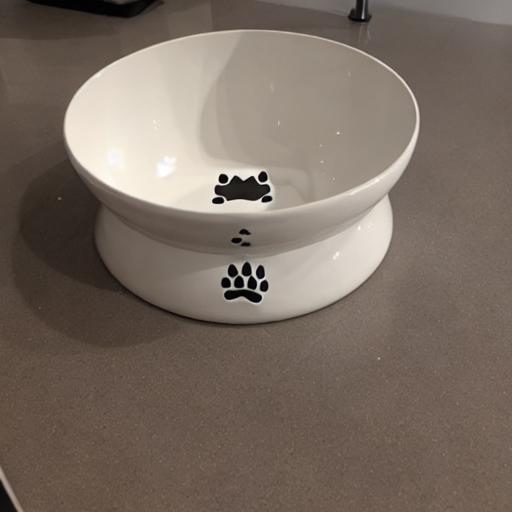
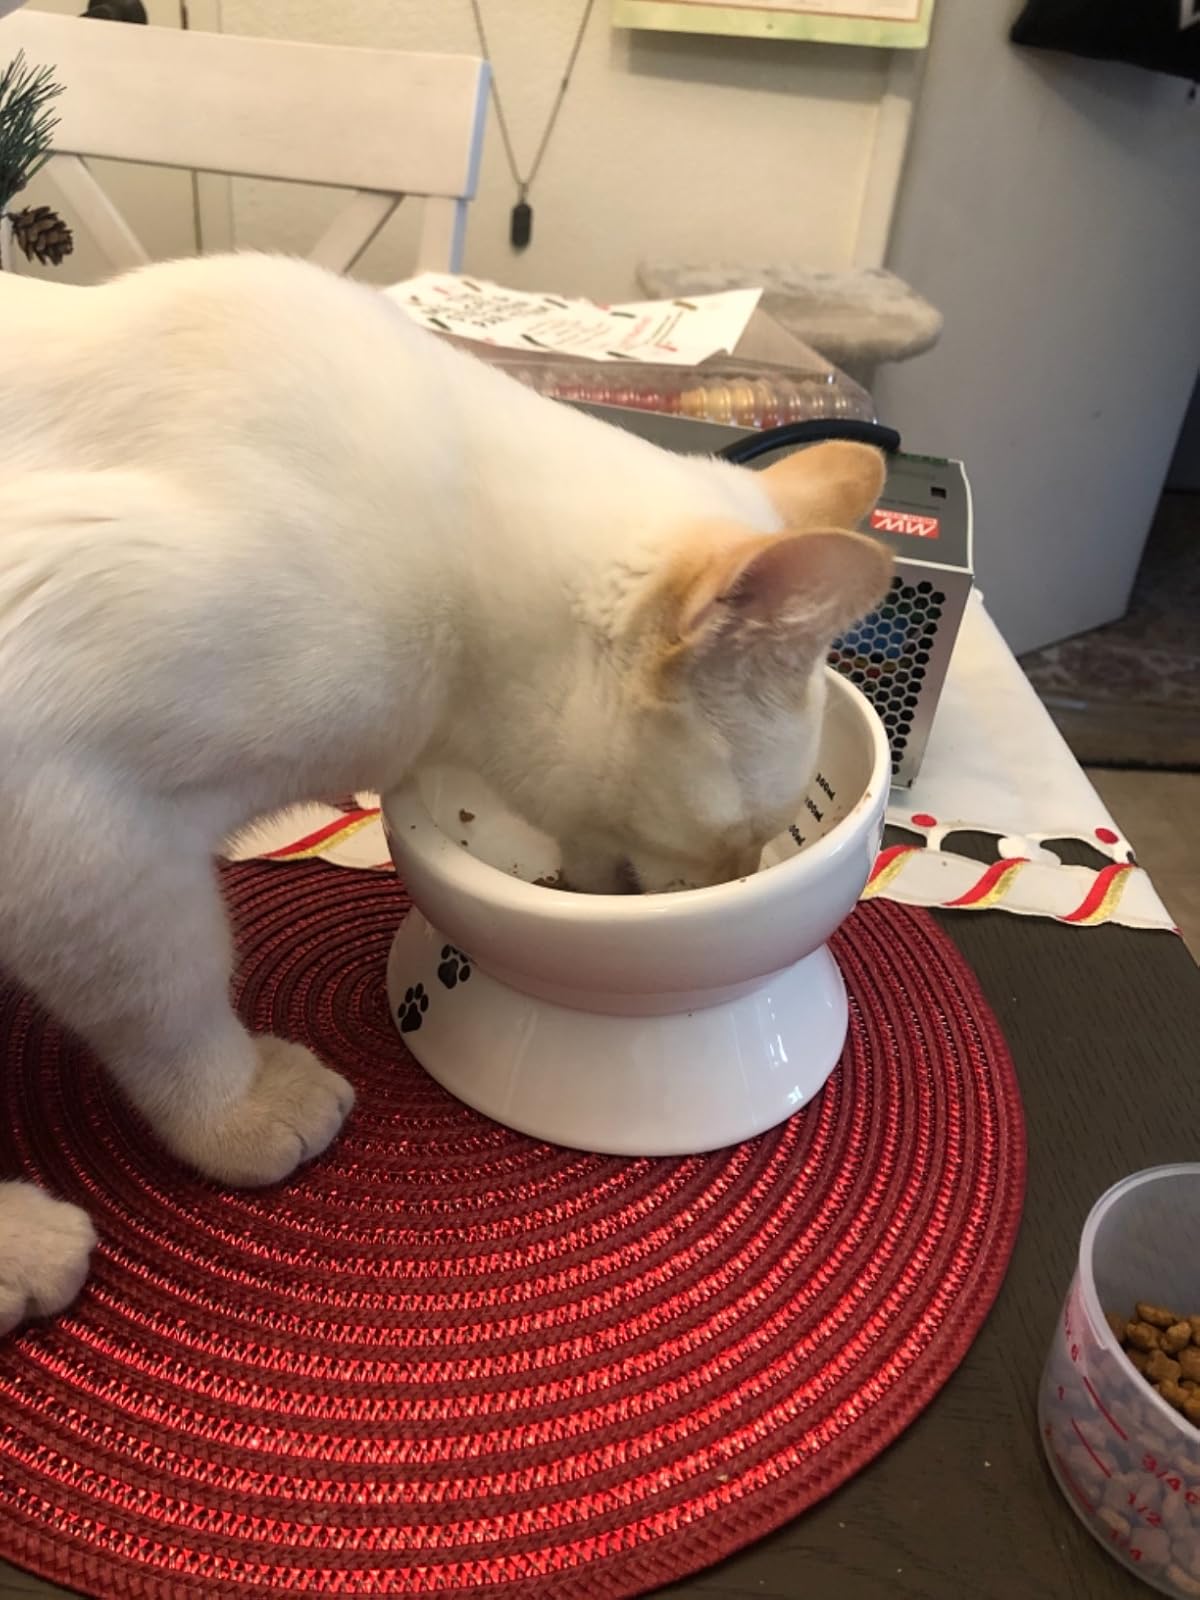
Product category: items_bowl
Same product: no